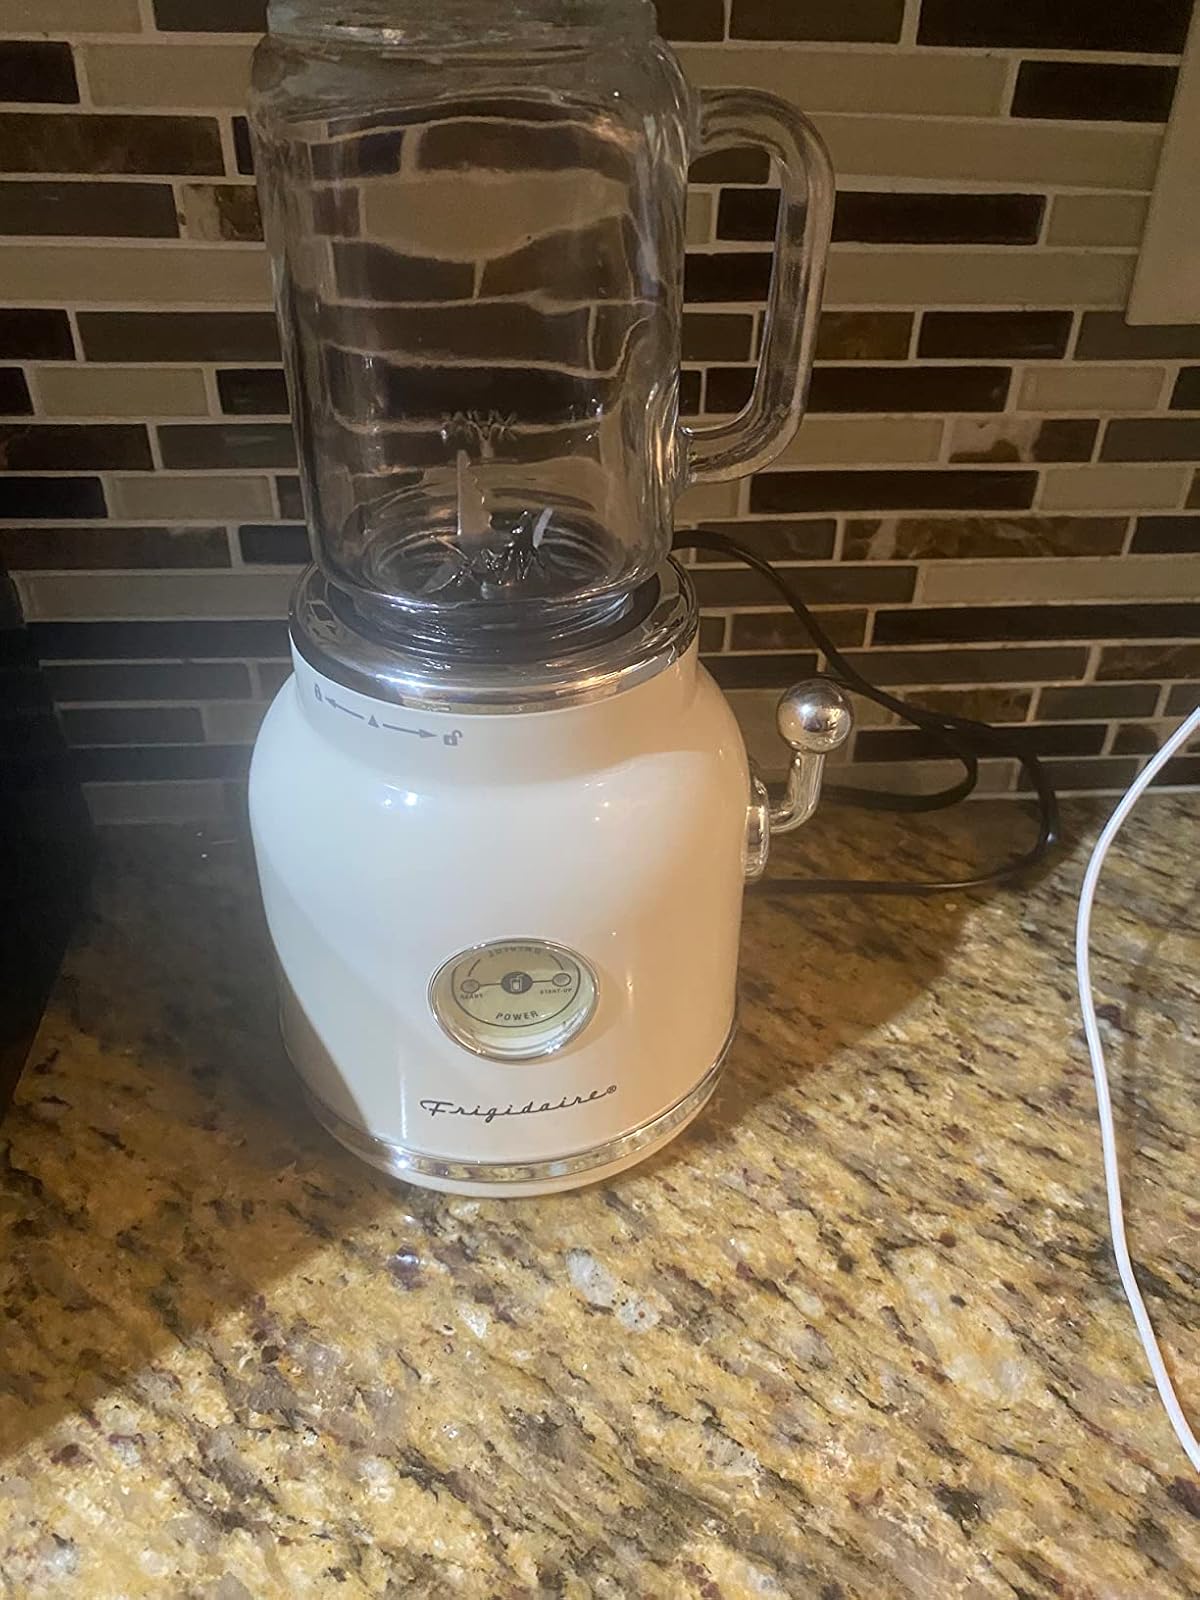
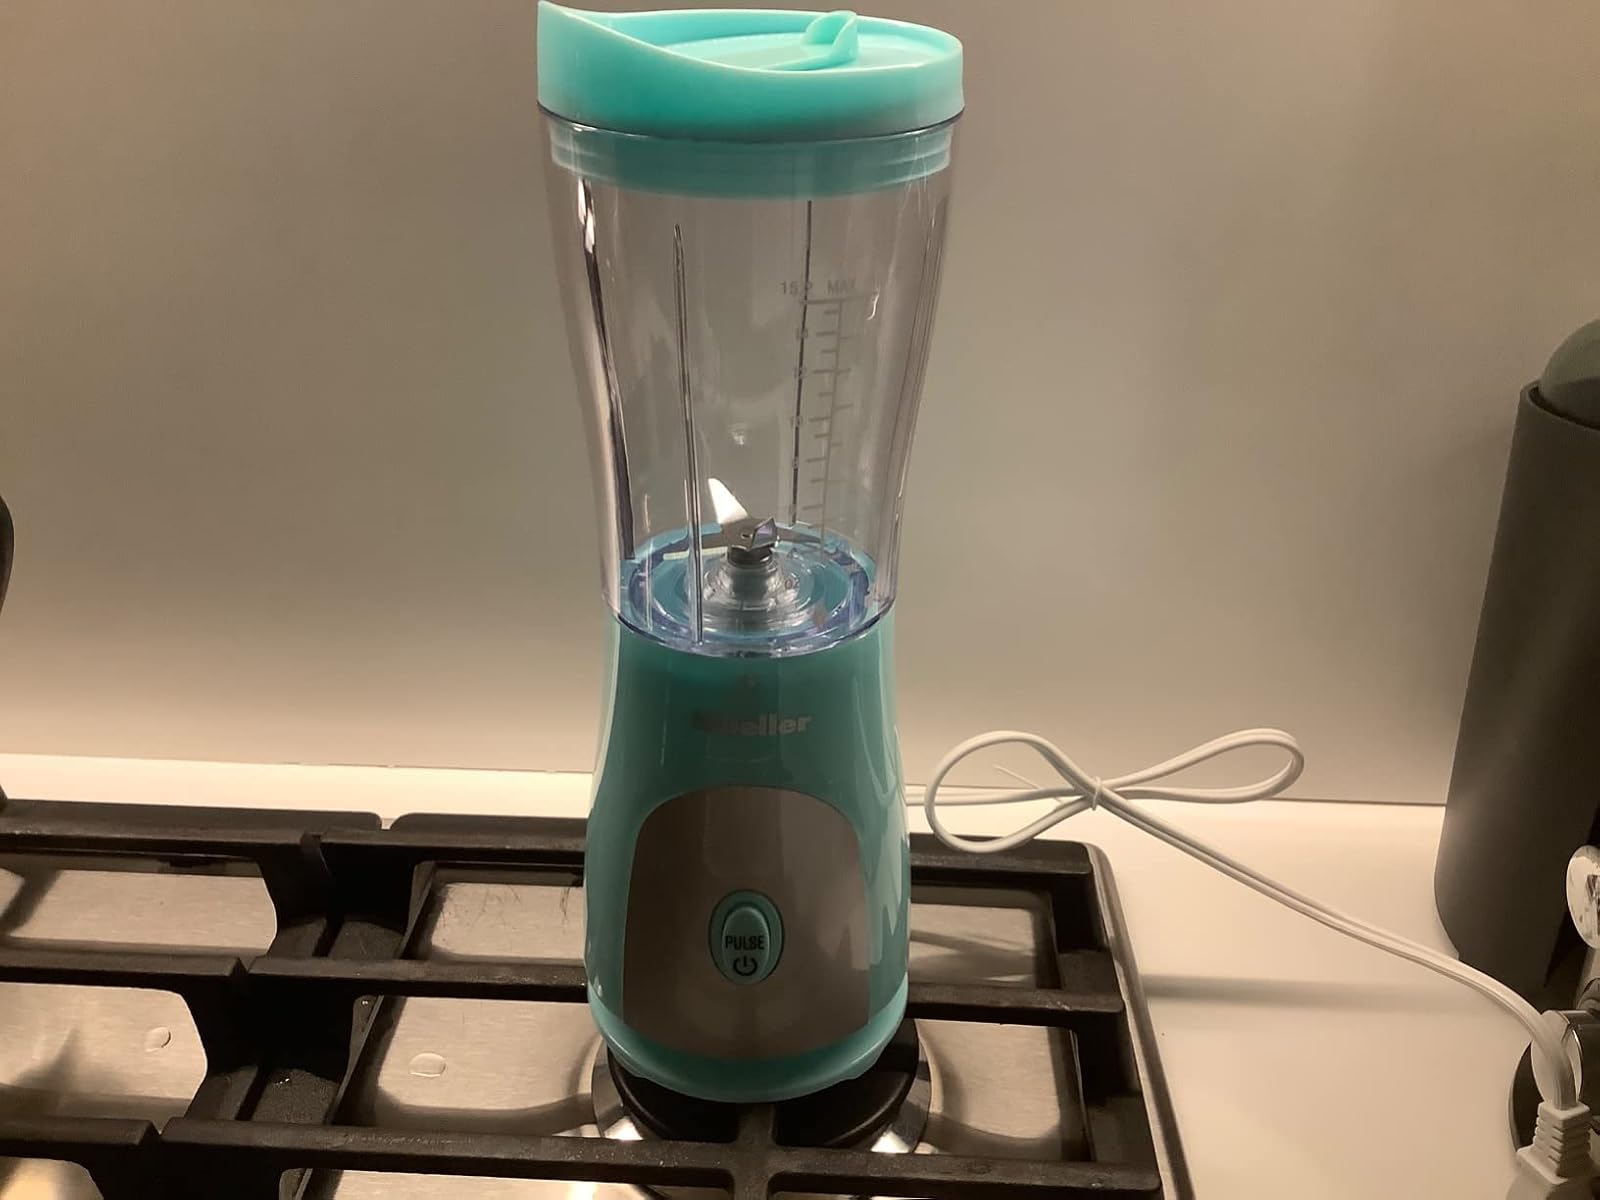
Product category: items_blender
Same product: no